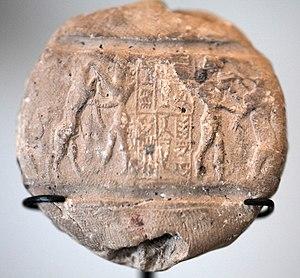
L’empire d'Akkad est un État fondé par Sargon d'Akkad qui domina la Mésopotamie de la fin du XXIVᵉ siècle av. J.-C. au début du XXIIᵉ siècle av. J.-C. selon la chronologie la plus couramment retenue, même s'il est possible qu'il se soit épanoui environ un siècle plus tard, les datations étant incertaines pour une période aussi lointaine.